Jackie Gleason

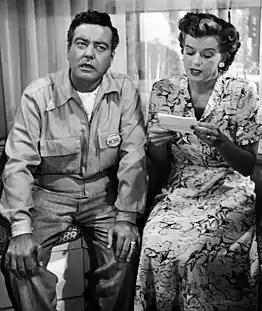
Gleason and Rosemary DeCamp as Chester and Peg Riley in "The Life of Riley"

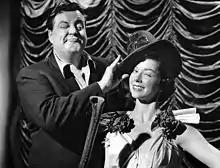
Jackie Gleason straightening a dancer's hat

Gleason's big break occurred in 1949 when, working nightclubs and earning the attention of New York City's inner circle, he landed work with the fledgling DuMont Television Network. His first role with DuMont was the role of blunt but softhearted aircraft worker Chester A. Riley for the first television version of the radio comedy "The Life of Riley", replacing William Bendix, who was unable to take the role due to contractual issues. Despite positive reviews, the show was canceled after one year, in part to DuMont's substantial disadvantages. (Bendix did resume the role beginning in 1953 for a more successful five-year series.) As Gleason's time on "The Life of Riley" ended in 1950, DuMont's "Cavalcade of Stars" variety hour in 1950 had an opening when that show's host Jerry Lester jumped to NBC to host the first late-night comedy/variety series "Broadway Open House". Comedy writer Harry Crane, whom Gleason knew from his days as a stand-up comedian in New York, recommended Gleason for the job. The program initially had rotating hosts; Gleason was first offered two weeks at $750 per week. The offer was extended to four weeks when he responded that this arrangement would not be worth the train trip to New York. Gleason returned to New York for the show and soon became permanent host. He framed the acts with splashy dance numbers, developed sketch characters he would refine over the next decade, and became enough of a presence that CBS wooed him to its network in 1952.